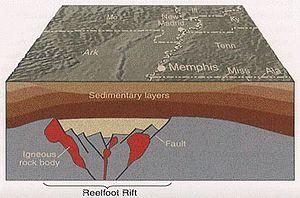
La région du Missouri fut explorée pour la première fois en 1673, par les Français du Canada, Louis Jolliet et Jacques Marquette, qui avaient traversé les Grands Lacs, remonté les rivières et effectué un portage pour basculer sur le réseau fluvial du Mississippi-Missouri. Ils rencontrent sur les terres de l'actuel Missouri des tribus indiennes, pour la plupart des Algonquins et des Sioux.
Les séismes de 1811-1812 à New Madrid sont une série de tremblements de terre qui se sont produits au cours de l'hiver 1811-1812 dans le centre des États-Unis. Ils tirent leur nom de la région où s'est produit le premier séisme, à New Madrid, alors en territoire de Louisiane, aujourd'hui dans le Missouri, au bord du fleuve Mississippi. La région a connu deux tremblements de terre le 16 décembre 1811, à 6 heures d'écart, puis un le 23 janvier 1812 et un autre le 7 février 1812. Il y eut également de nombreuses répliques dans la région pendant tout l'hiver. Ce sont les plus importants tremblements de terre jamais enregistrés aux États-Unis